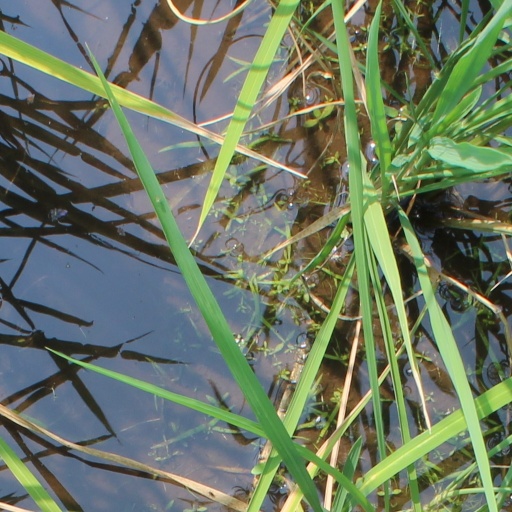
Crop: rice